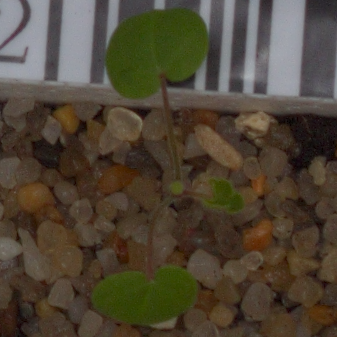
Label: smallflowered_cranesbill